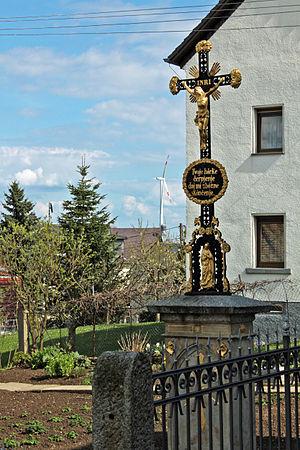
Ostro est un village de Haute-Lusace appartenant à la municipalité de Panschwitz-Kuckau en Saxe orientale. Il fait partie de l'arrondissement de Bautzen et se trouve dans une région qui est le berceau des Sorabes. Sa population était de 279 habitants en 2010.